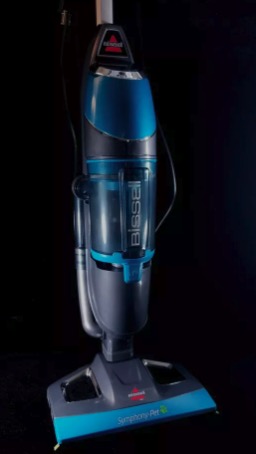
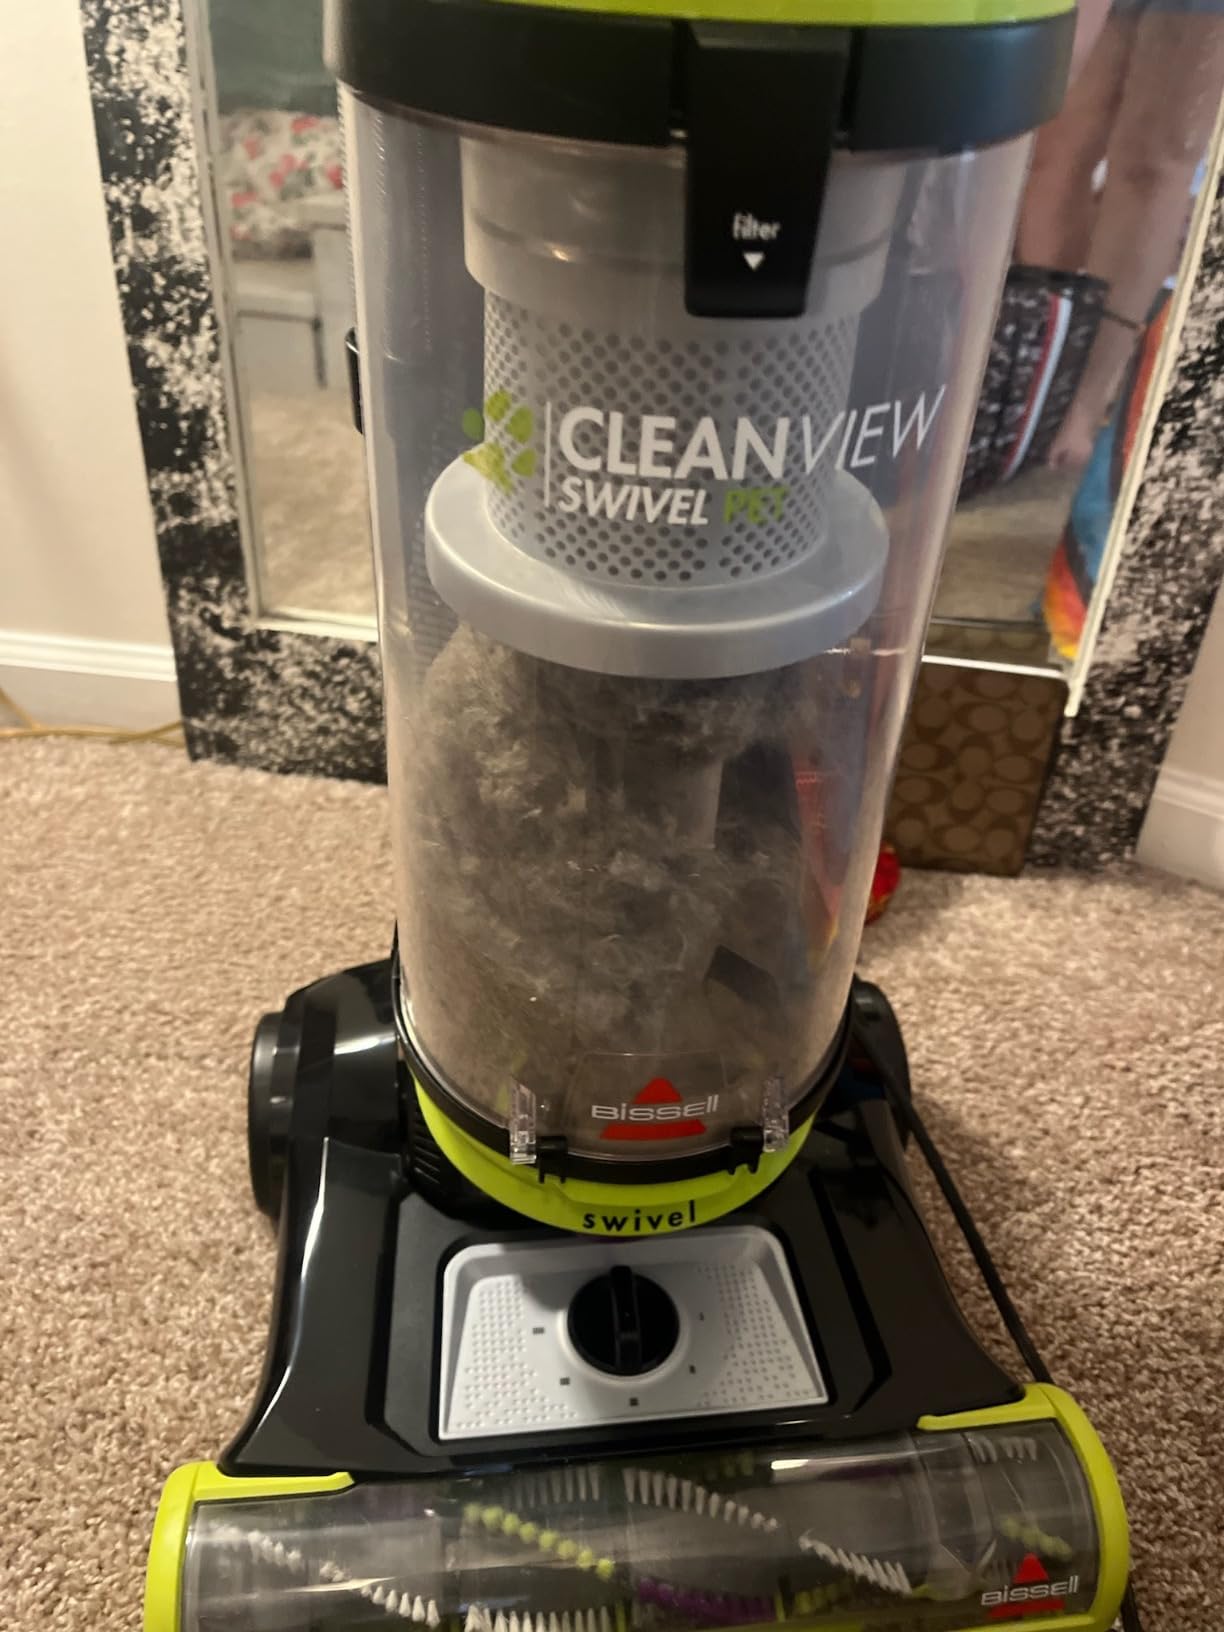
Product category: items_vacuum
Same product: no